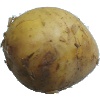
Label: Potato White 1